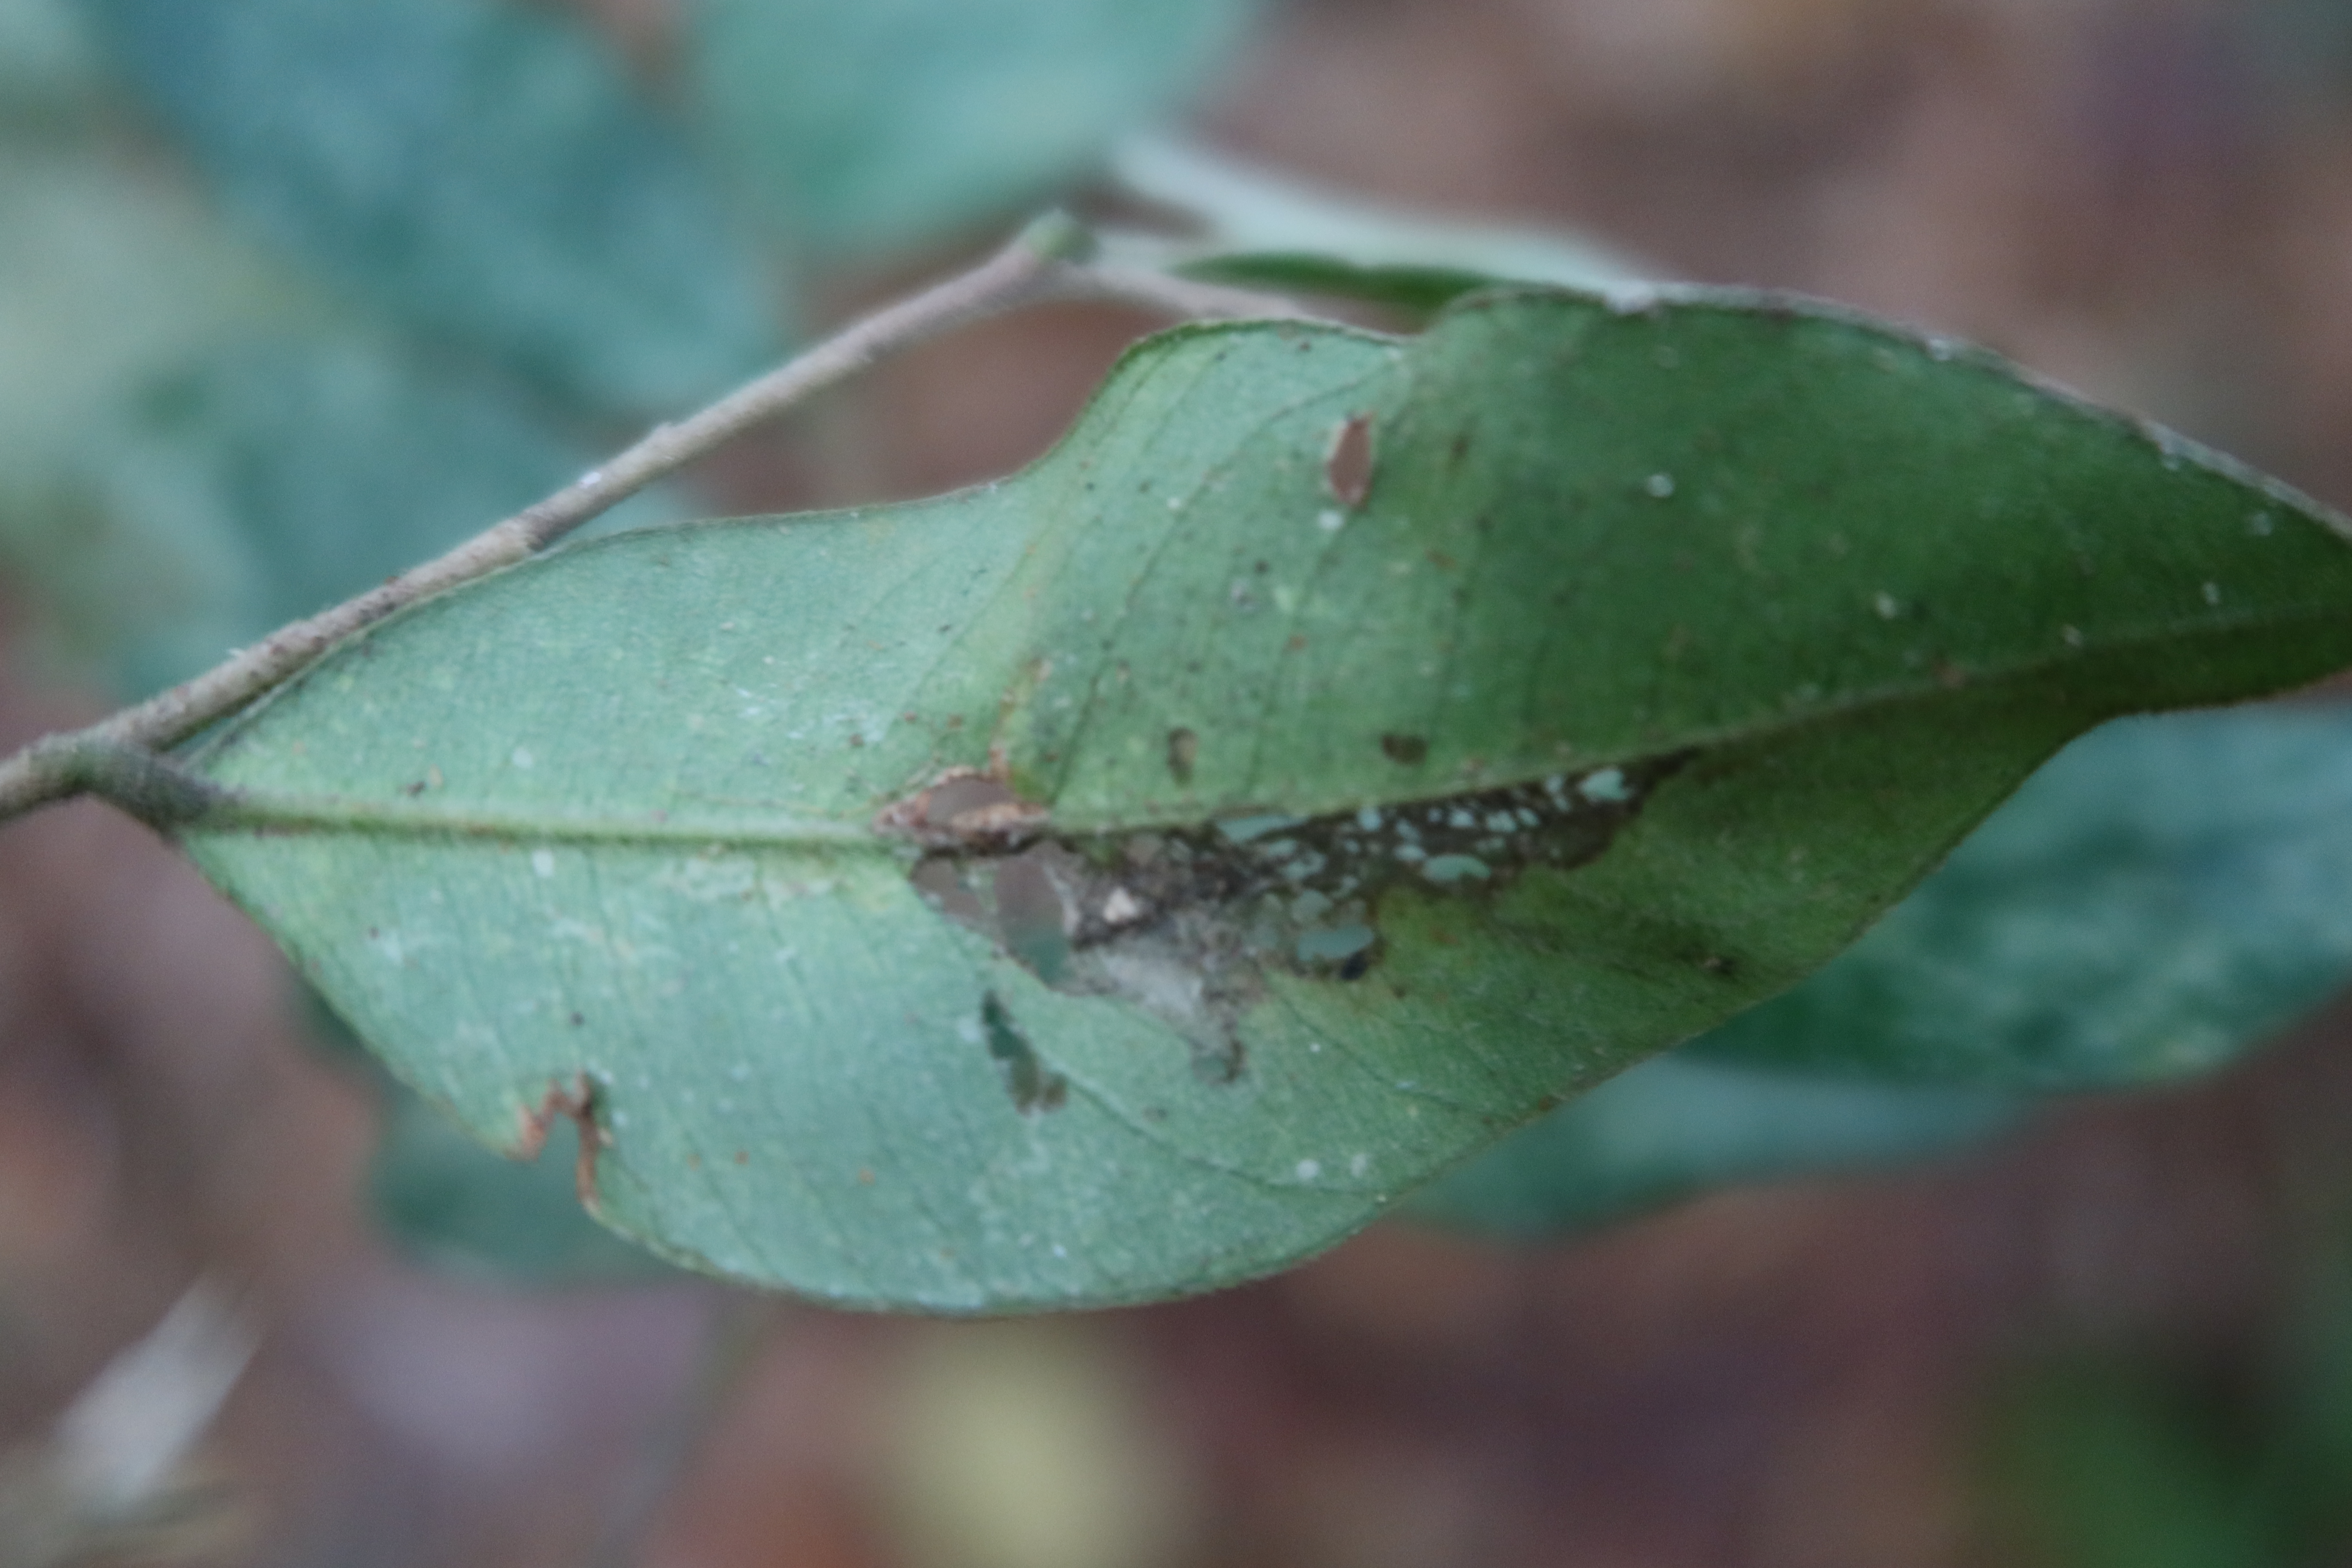
Label: Anthracnose